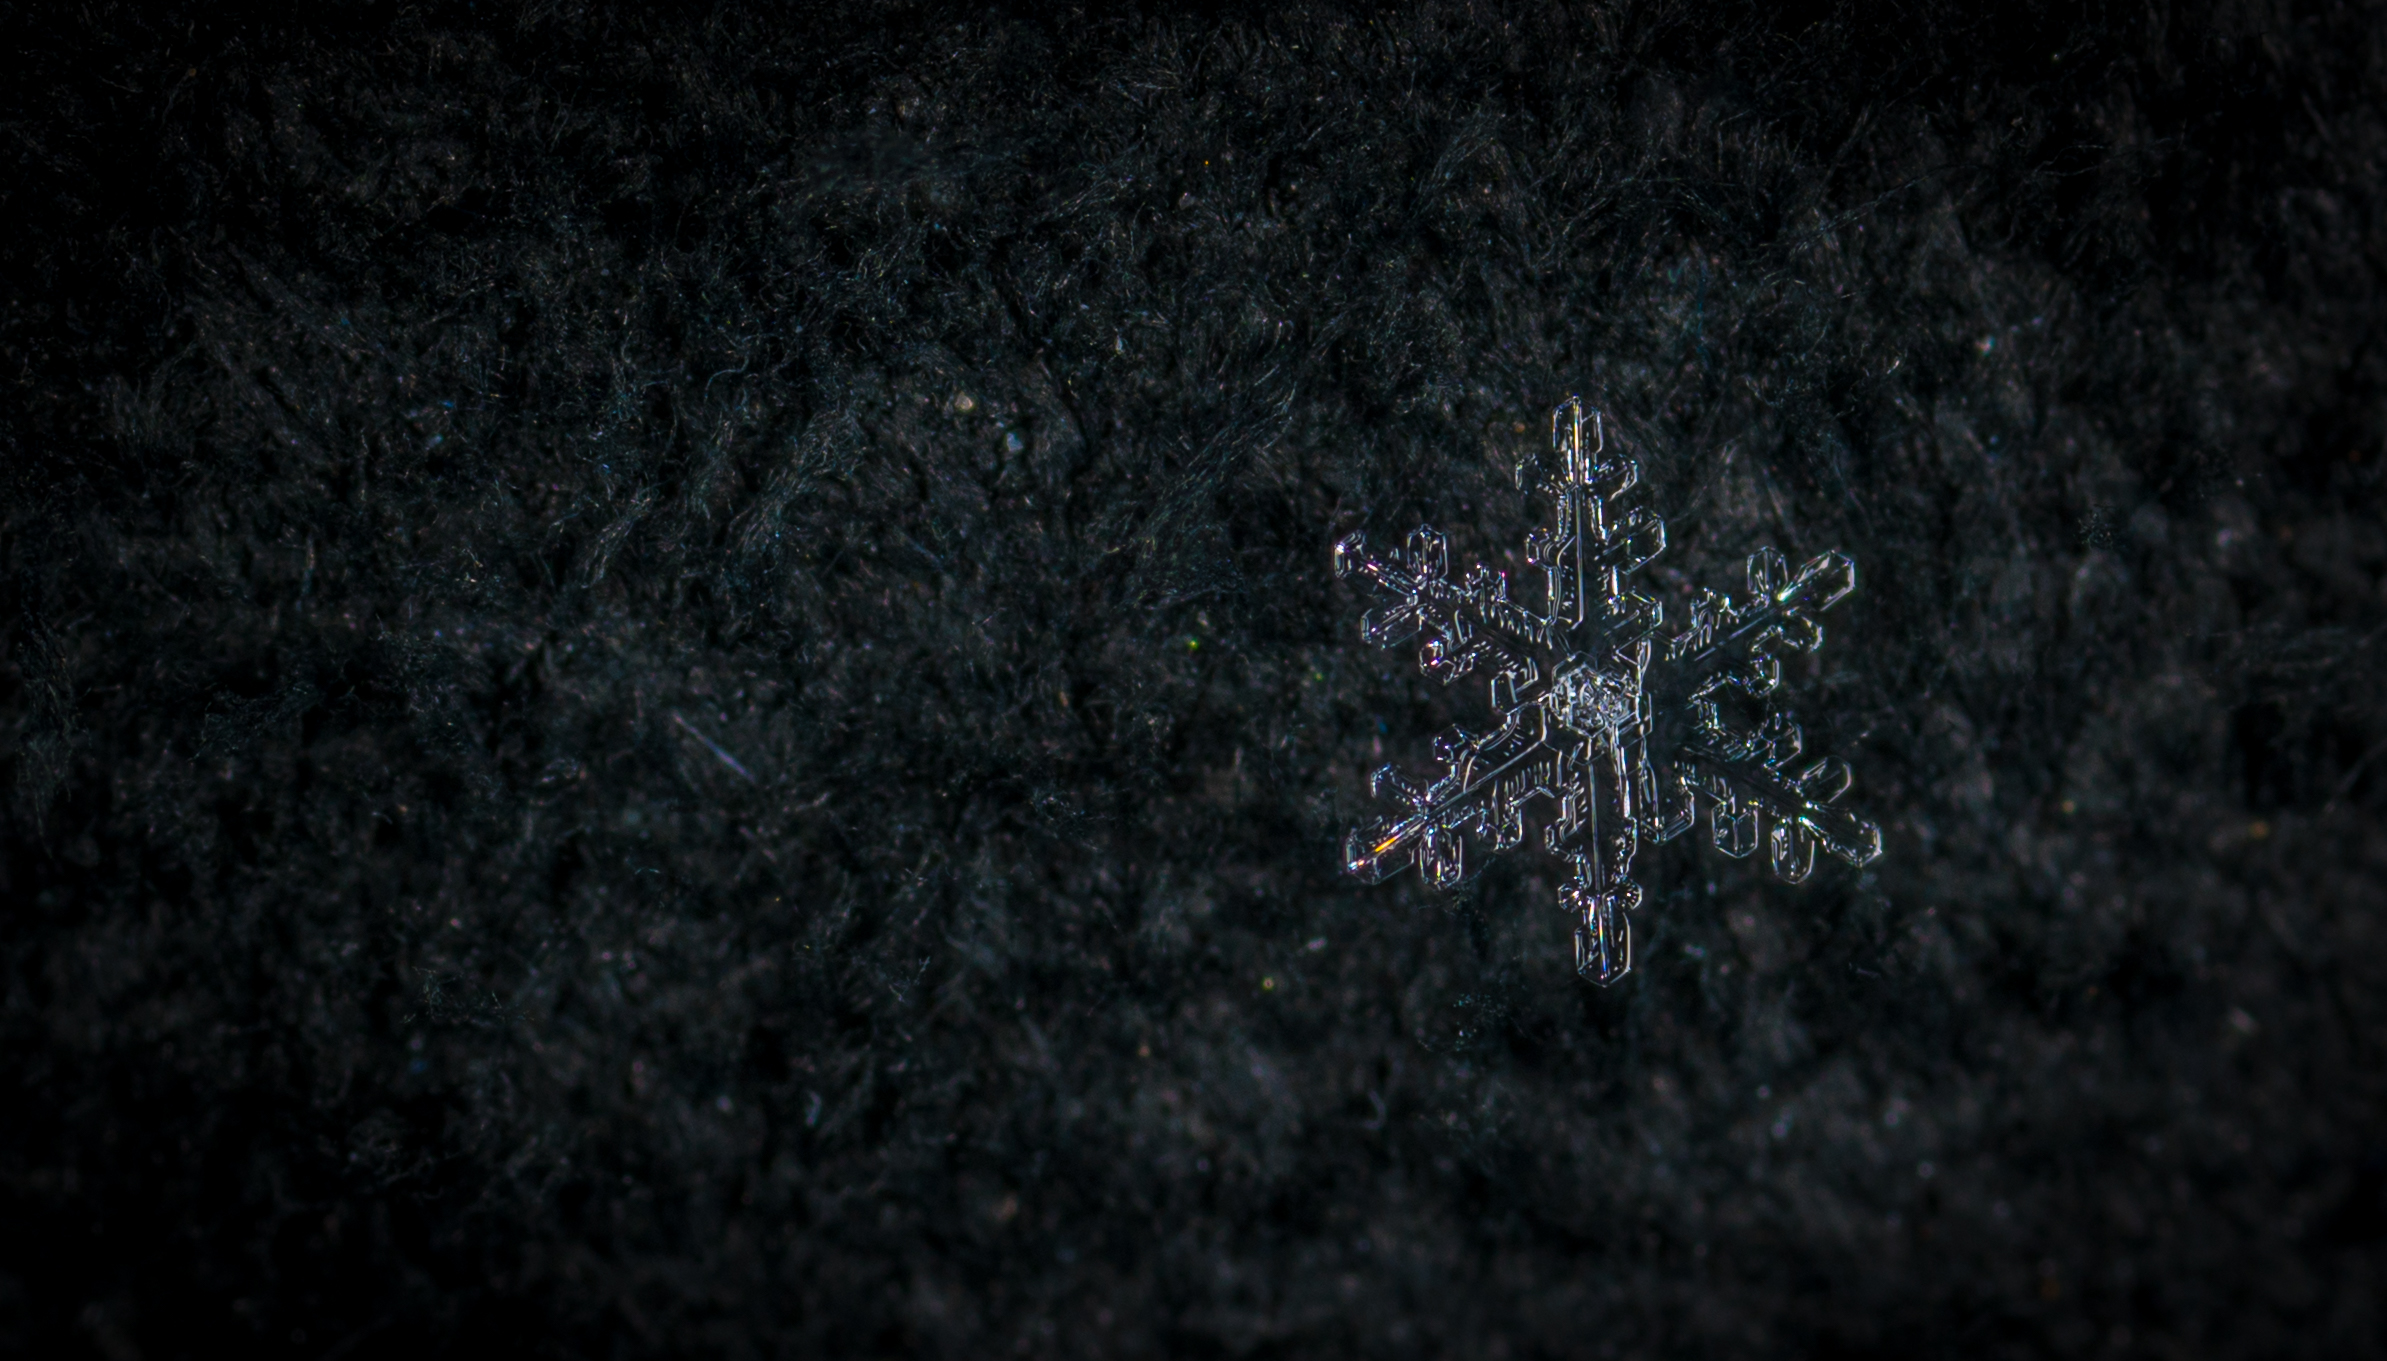
snow, macro, snowflake, black, nature, darkness, atmosphere, night, light, atmosphere of earth, phenomenon, texture, computer wallpaper, sky, midnight, space, tree, stock photography